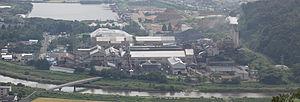
La fonte brute de nickel, fréquemment appelée par son équivalent anglais nickel pig iron et couramment abrégée en NPI, est un ferronickel à faible teneur en nickel, typiquement moins de 15 % de nickel.
Nippon Yakin Kogyo Co., Ltd est une entreprise métallurgique japonaise spécialisée dans la production d'acier inoxydable et d'aciers spéciaux.
Le ferronickel est un ferroalliage, c'est-à-dire une matière métallique de pureté variable mais à teneur en fer majoritaire, contenant 20 à 40 % en poids de nickel. Les ferronickels de qualité inférieure, contenant typiquement moins de 15 % de nickel, sont appelés fonte brute de nickel ou nickel pig iron.